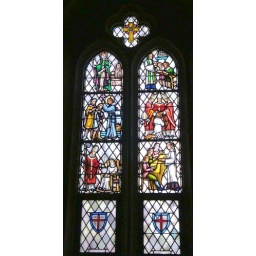
window in the tower vestibule